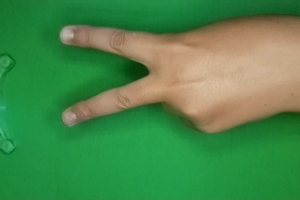
Label: scissors